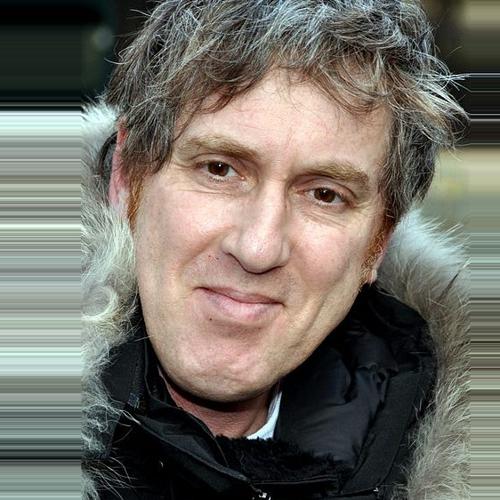
Age: 51